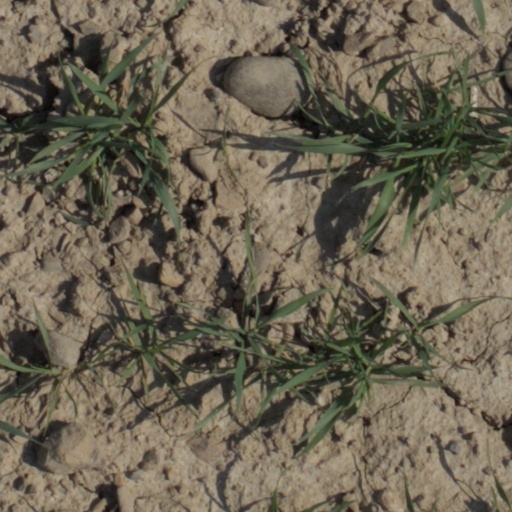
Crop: wheat